North Wind (video game)

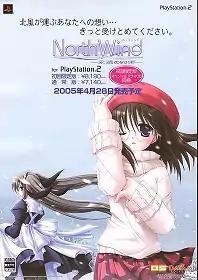
"North Wind" promotional art for PlayStation 2

is an adult visual novel developed by DreamSoft (previously called FC03), which is a brand of F&C. It first released for Windows on September 24, 2004. The game was later ported to the PlayStation 2, and released in two separate volumes for the iOS. "North Wind" follows the player character and protagonist, Makoto Akizuki, a young man who was born into a town where every winter, a "Love Letter Festival" is held. Gameplay in "North Wind" offers branching plot lines, and a multi-choice navigation, where the player can attain multiple endings.